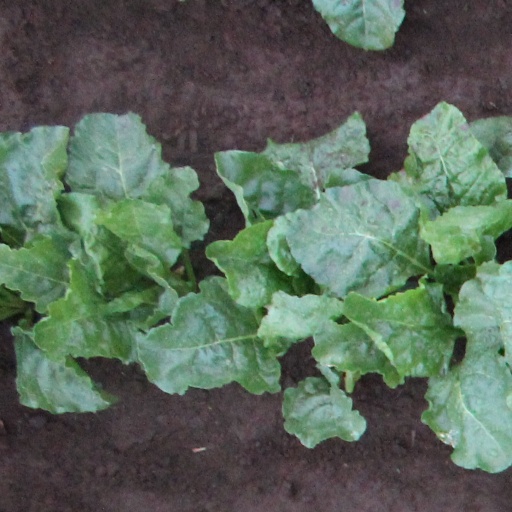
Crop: sugar beet